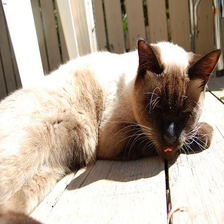
Species: cat
Breed: Siamese